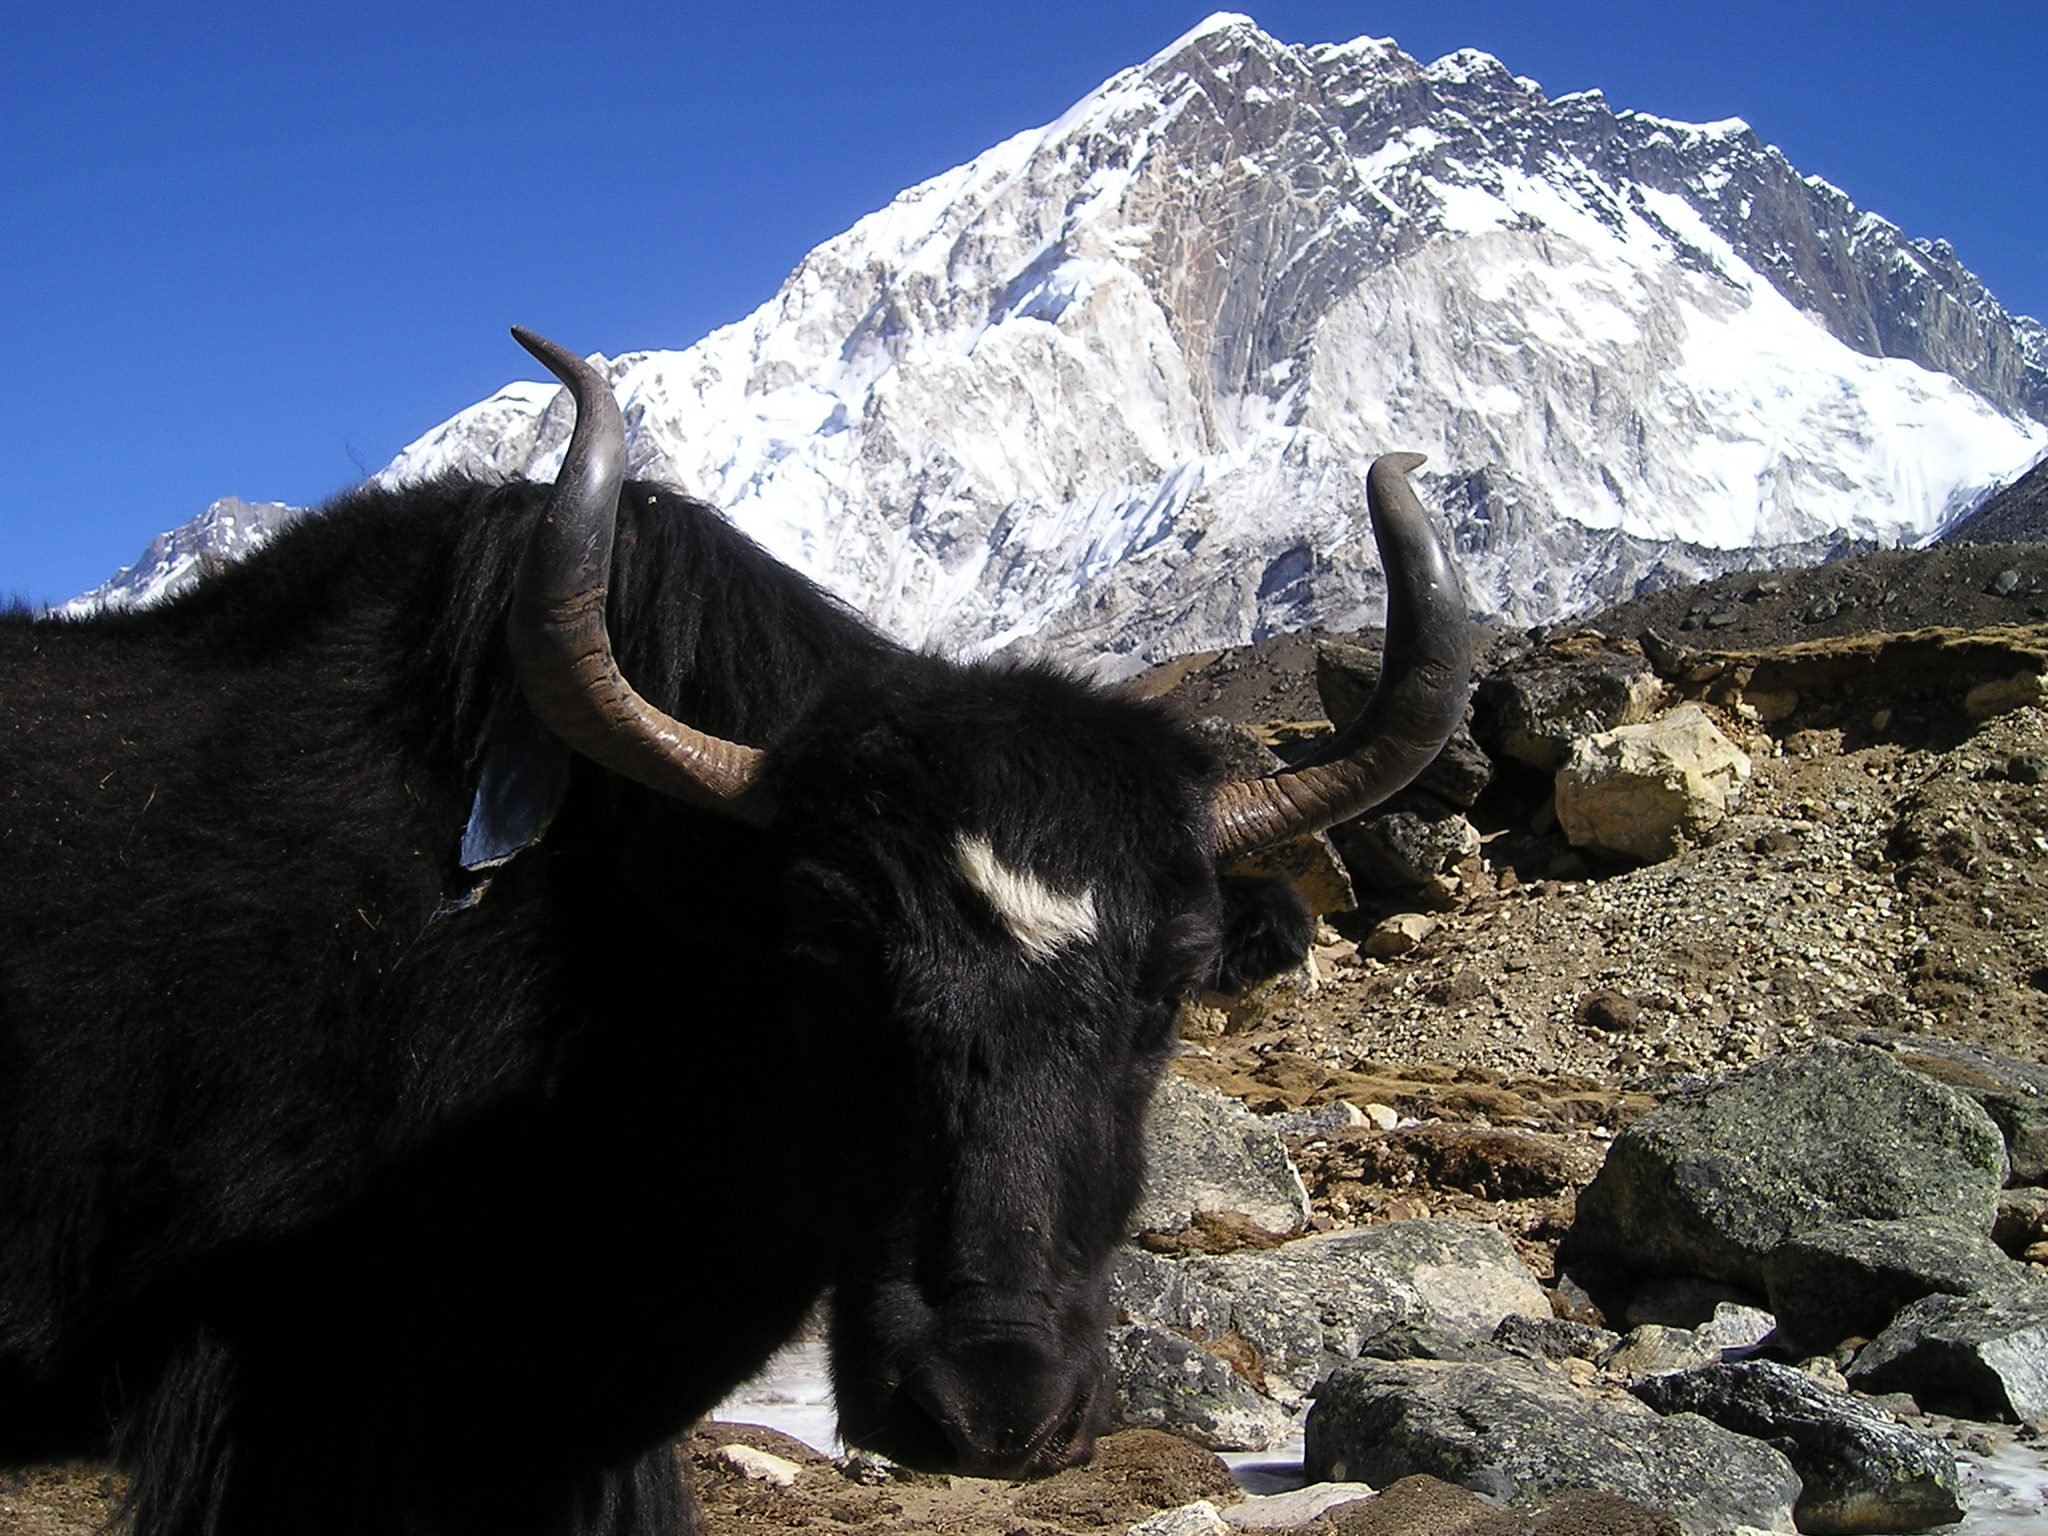
mountain, mountain range, transport, bear, wildlife, goat, mammal, fauna, mountain goat, nepal, goats, alps, vertebrate, yak, tibetan, ox, himalayas, last animal, mountainous landforms, cattle like mammal, cow goat family